Samuel Humphreys

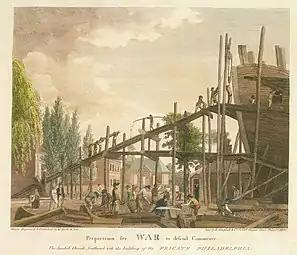
The building of the Frigate "Philadelphia", Plate 29 of Birch's Views of Philadelphia (1800). The man standing in the foreground may be a portrait of Humphreys's father.

Samuel Humphreys supervised the construction of the frigate , which was laid down at Philadelphia, Pennsylvania, in 1798, and launched in 1799. He later constructed ships at the Philadelphia Navy Yard, and supervised the construction of the ship-of-the-line , the first ship to be laid down at the yard, in 1815.